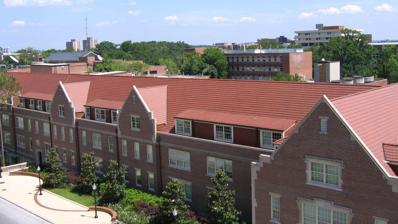
Building: Weil Hall
Country: United States of America
Year built: 1949
United States historic place Engineering Industries Building U.S. National Register of Historic Places Show map of Florida Show map of the United States Location Gainesville , Florida , USA Coordinates 29°38′54″N 82°20′53″W / 29.64833°N 82.34806°W / 29.64833; -82.34806 Built 1947-1949 Architect Guy Fulton Architectural style Collegiate Gothic MPS University of Florida Campus MPS NRHP reference No. 08000547 Added to NRHP June 24, 2008 Weil Hall (formerly the Engineering Industries Building ) is a historic building at Stadium Road and Gale Lemerand Drive (North-South Drive) on the University of Florida campus in Gainesville , Florida , United States . On June 24, 2008, it was added to the U.S. National Register of Historic Places . Built in sections between 1947 and 1949, it was designed by the Florida Board of Control 's third  architect Guy Fulton in the Collegiate Gothic architectural style begun by William Augustus Edwards the first BOC architect  in 1905 and continued by his successor Rudolph Weaver , the second BOC architect. It was to be, however, one of the last buildings on campus to remain true to that style. It was named for Joseph Weil, dean of the College of Engineering. Weil Hall houses the College of engineering deans and also various departments. Civil Engineering and  Industrial Engineering are the two predominant colleges that occupy the building. Every year the college's students host an event called "Pig Fest" were the two department's students celebrate the school year's end and compete in various games for dominance and kingdom of Weil Hall. See also University of Florida Buildings at the University of Florida University of Florida College of Engineering References